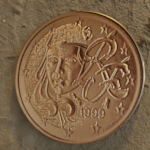
Coin value: 1cent
Country: fr
Edition: standard